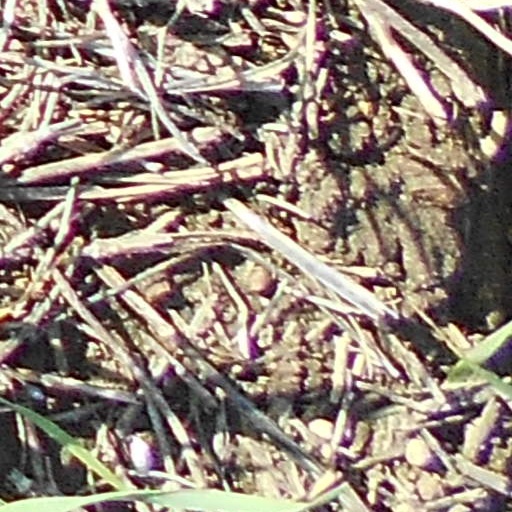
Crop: wheat